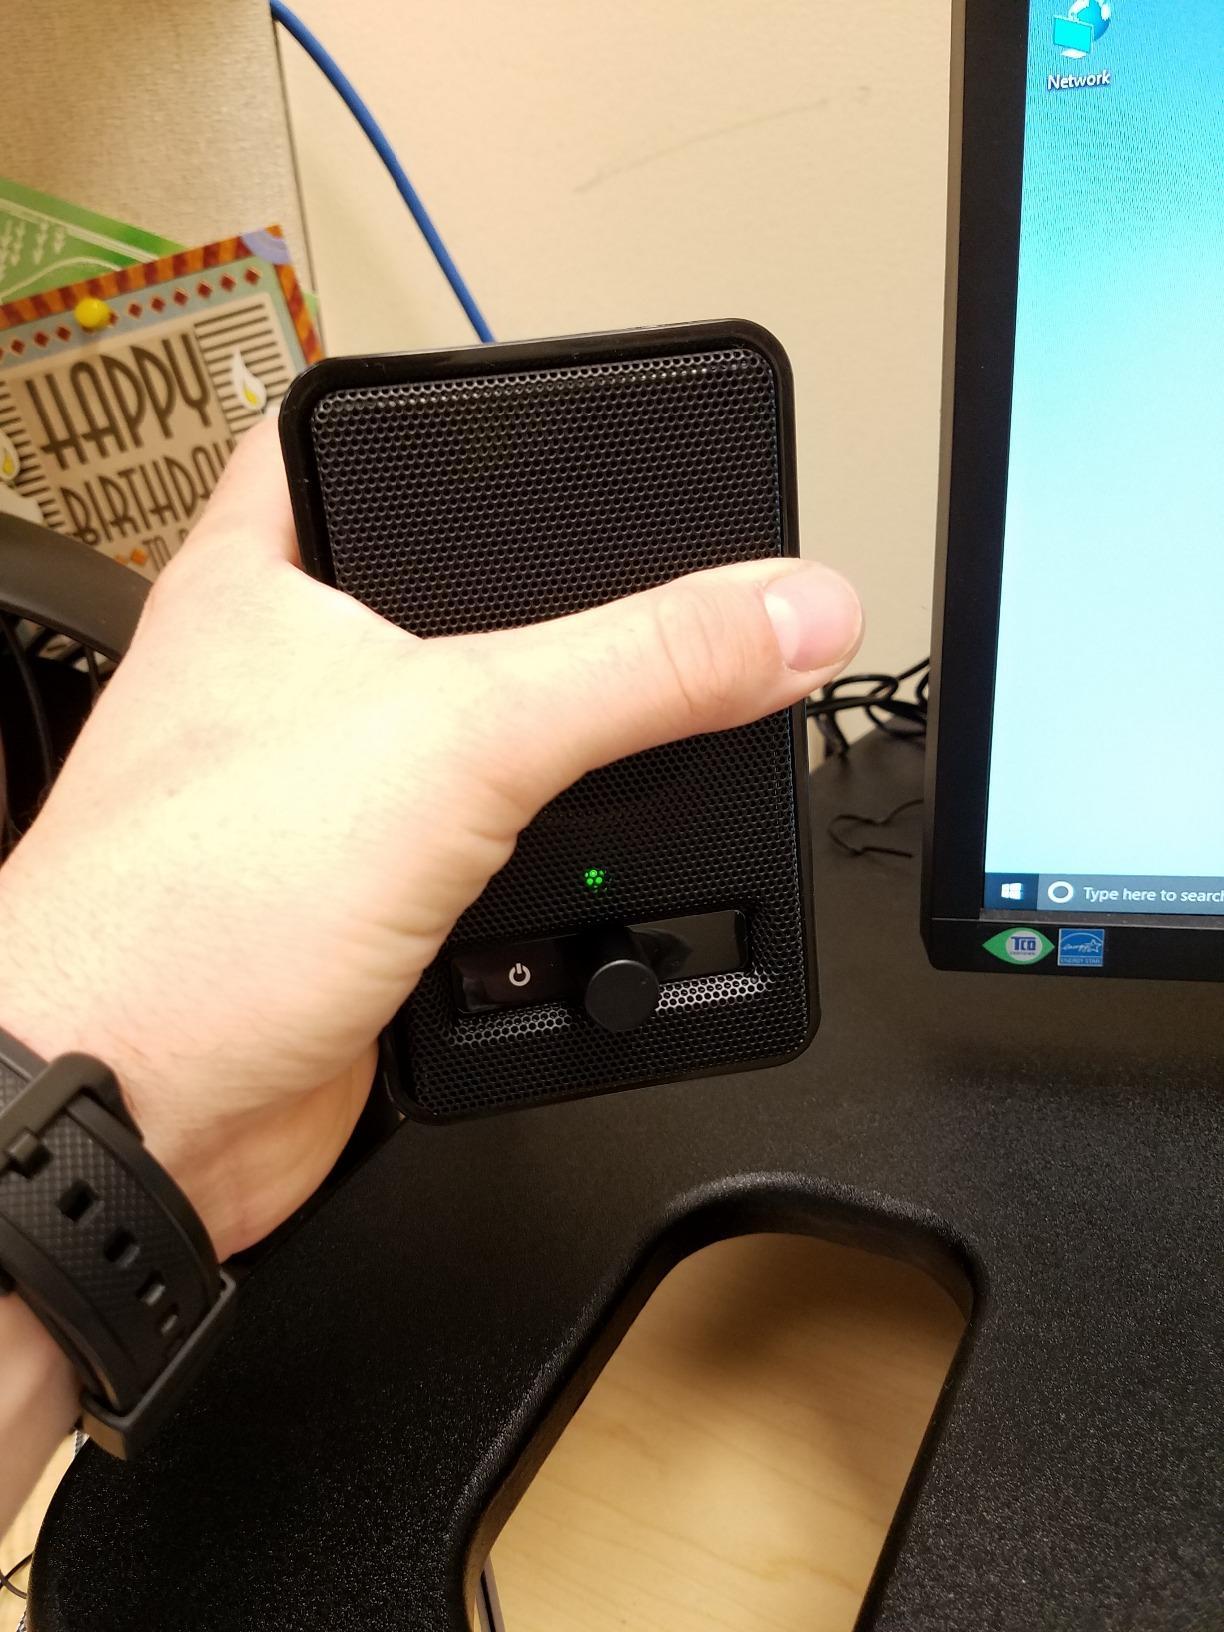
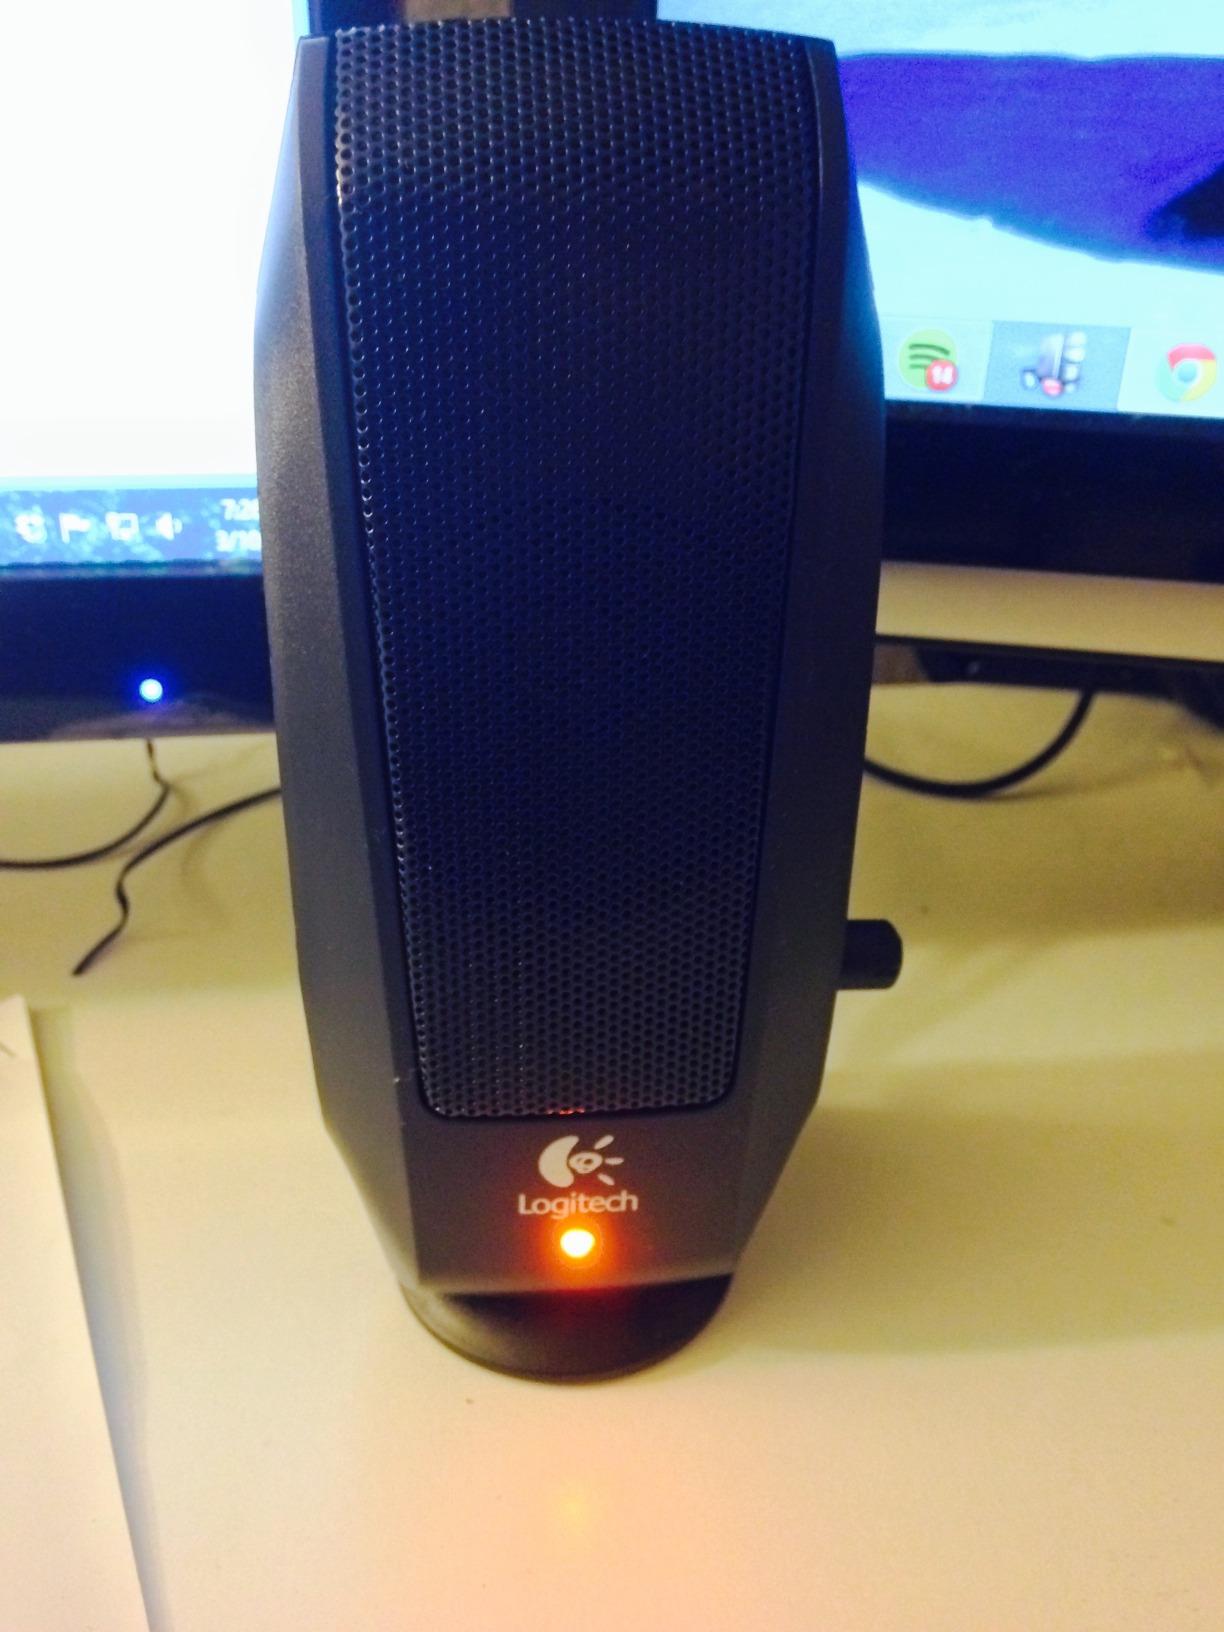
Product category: speaker
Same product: no